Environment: real
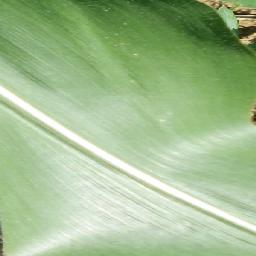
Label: healthy